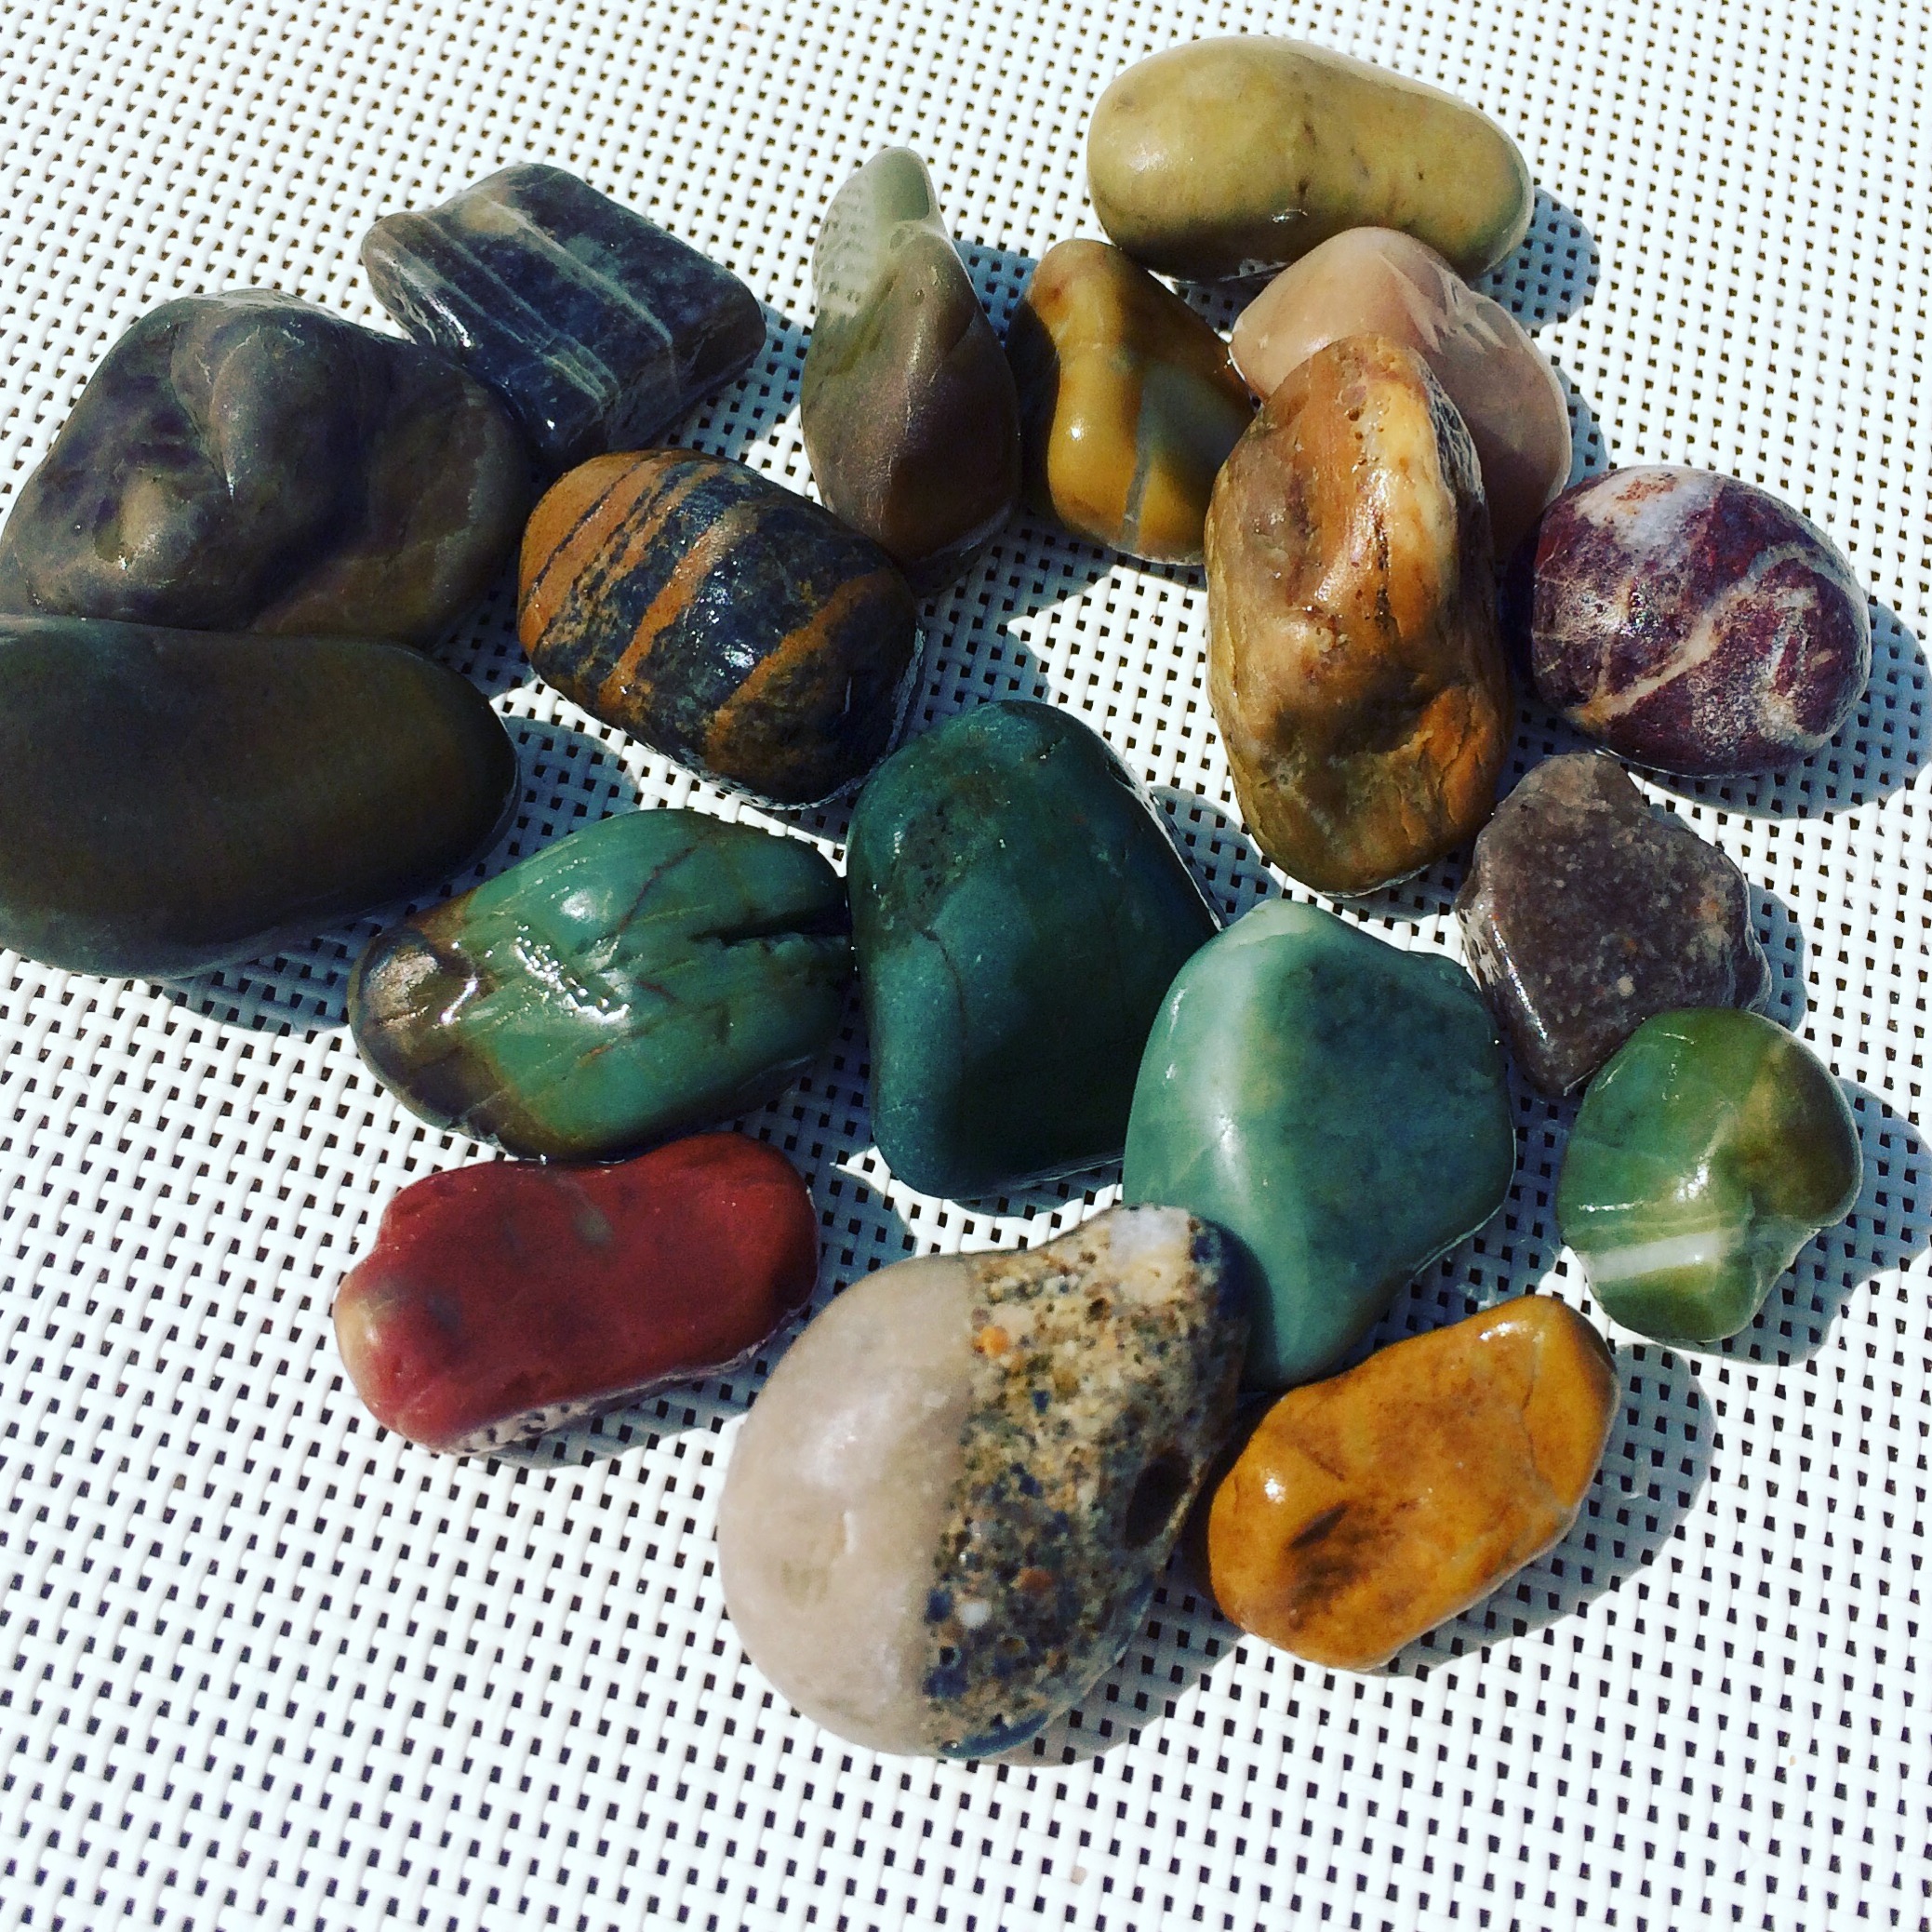
stone, rock, pebble, fashion accessory, gemstone, gravel, turquoise, jewellery, bead, mineral